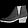
Label: Ankle boot